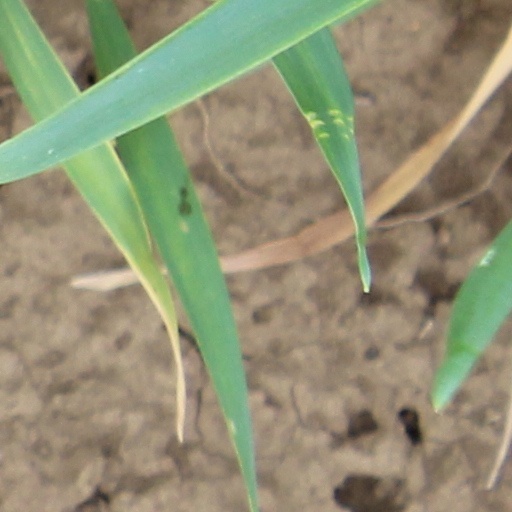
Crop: wheat